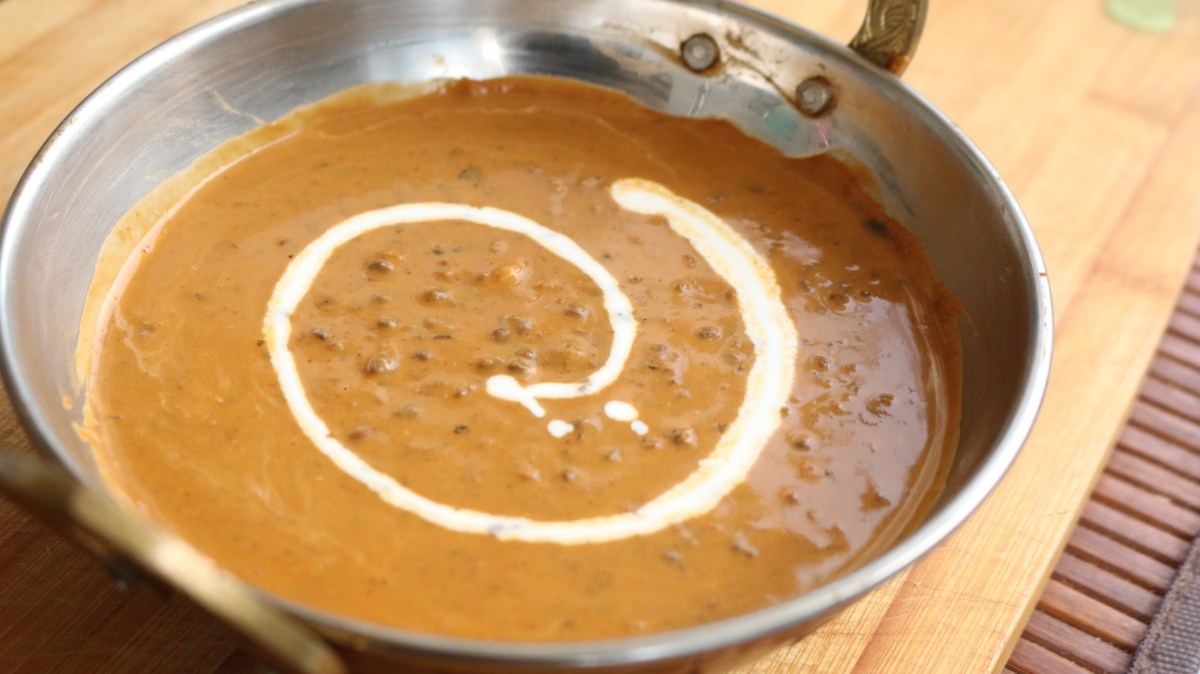
Dish: dal_makhani